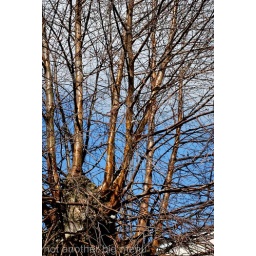
Trees against blue sky 1